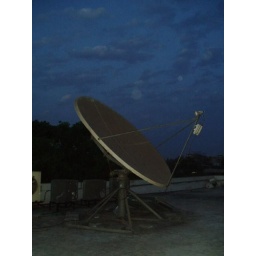
On a radio-wave busy rooftop on an office building in Mumbai's new IT district